Shuttle trade

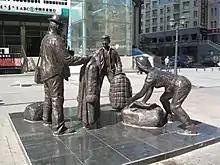
A monument to shuttle traders in China

According to the OECD definition, shuttle trade is "the activity in which individual entrepreneurs buy goods abroad and import them for resale in street markets or small shops. Often the goods are imported without full declaration in order to avoid import duties."